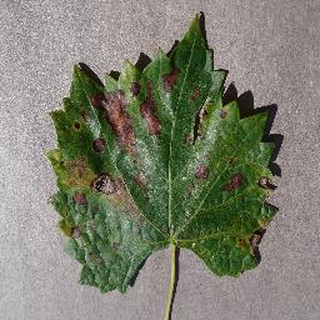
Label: grape_esca_black_measles